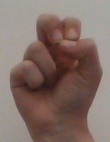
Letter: gaaf